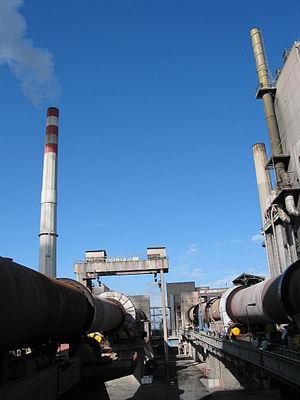
Obourg (Belgique), la cimenterie HOLCIM.